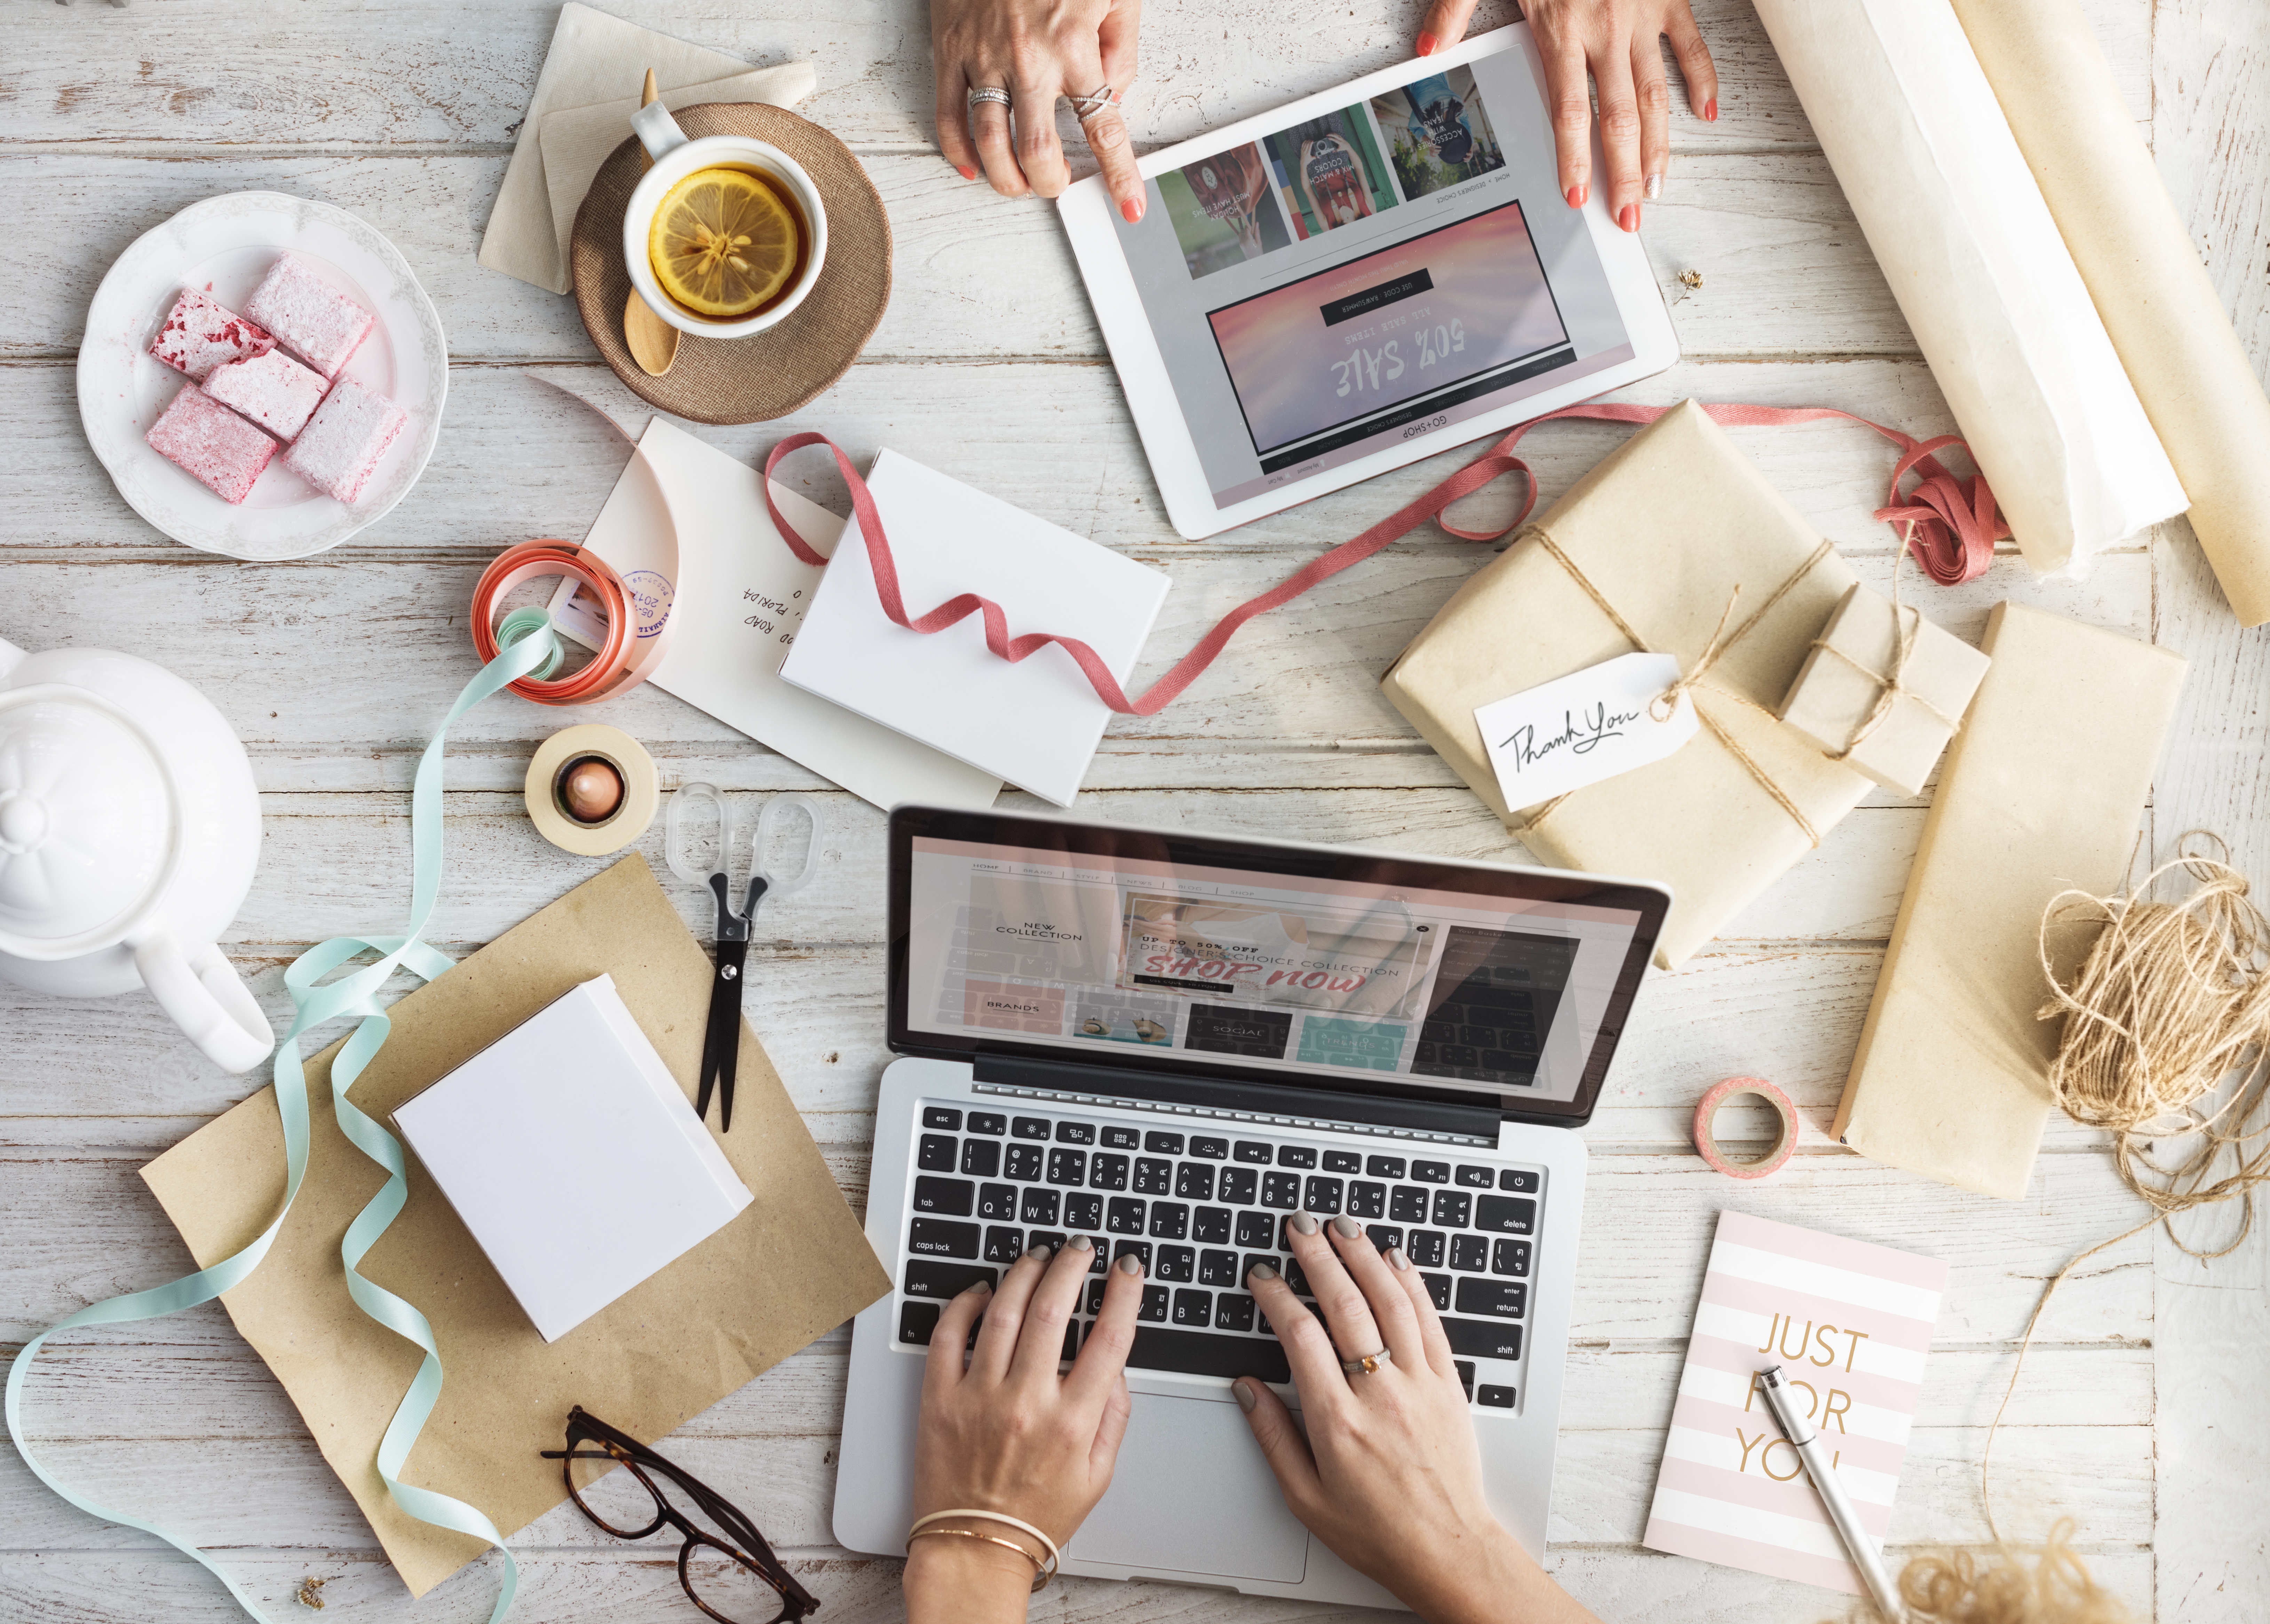
electronics, interior design, desk, room, office equipment, technology, design, electronic device, hand, furniture, office, fashion accessory, paper